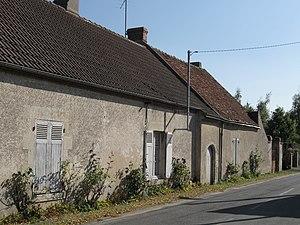
Bou est une commune française située dans le département du Loiret en région Centre-Val de Loire. Elle est située dans le périmètre de la région naturelle du Val de Loire inscrit au patrimoine mondial de l'UNESCO.